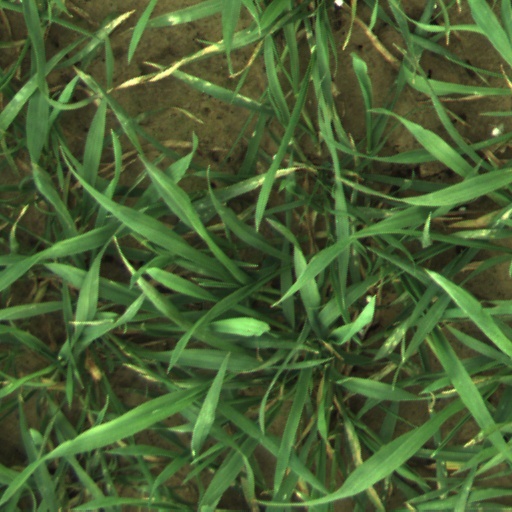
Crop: wheat